Coleridge (crater)

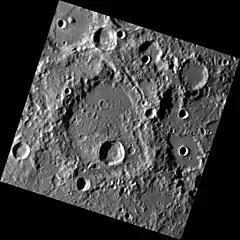
MESSENGER NAC

Coleridge is a crater on Mercury. Its name was adopted by the International Astronomical Union (IAU) in 1976. Coleridge is named for the English poet Samuel Taylor Coleridge, who lived from 1772 to 1834.